Inge Ejderstedt

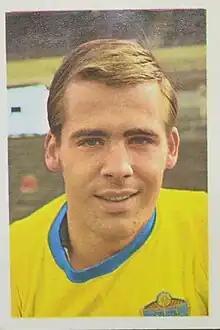
Ejderstedt in the 1970 FIFA World Cup

Inge Åke Emanuel Ejderstedt (born 24 December 1946) is a Swedish former professional footballer who played as a midfielder.